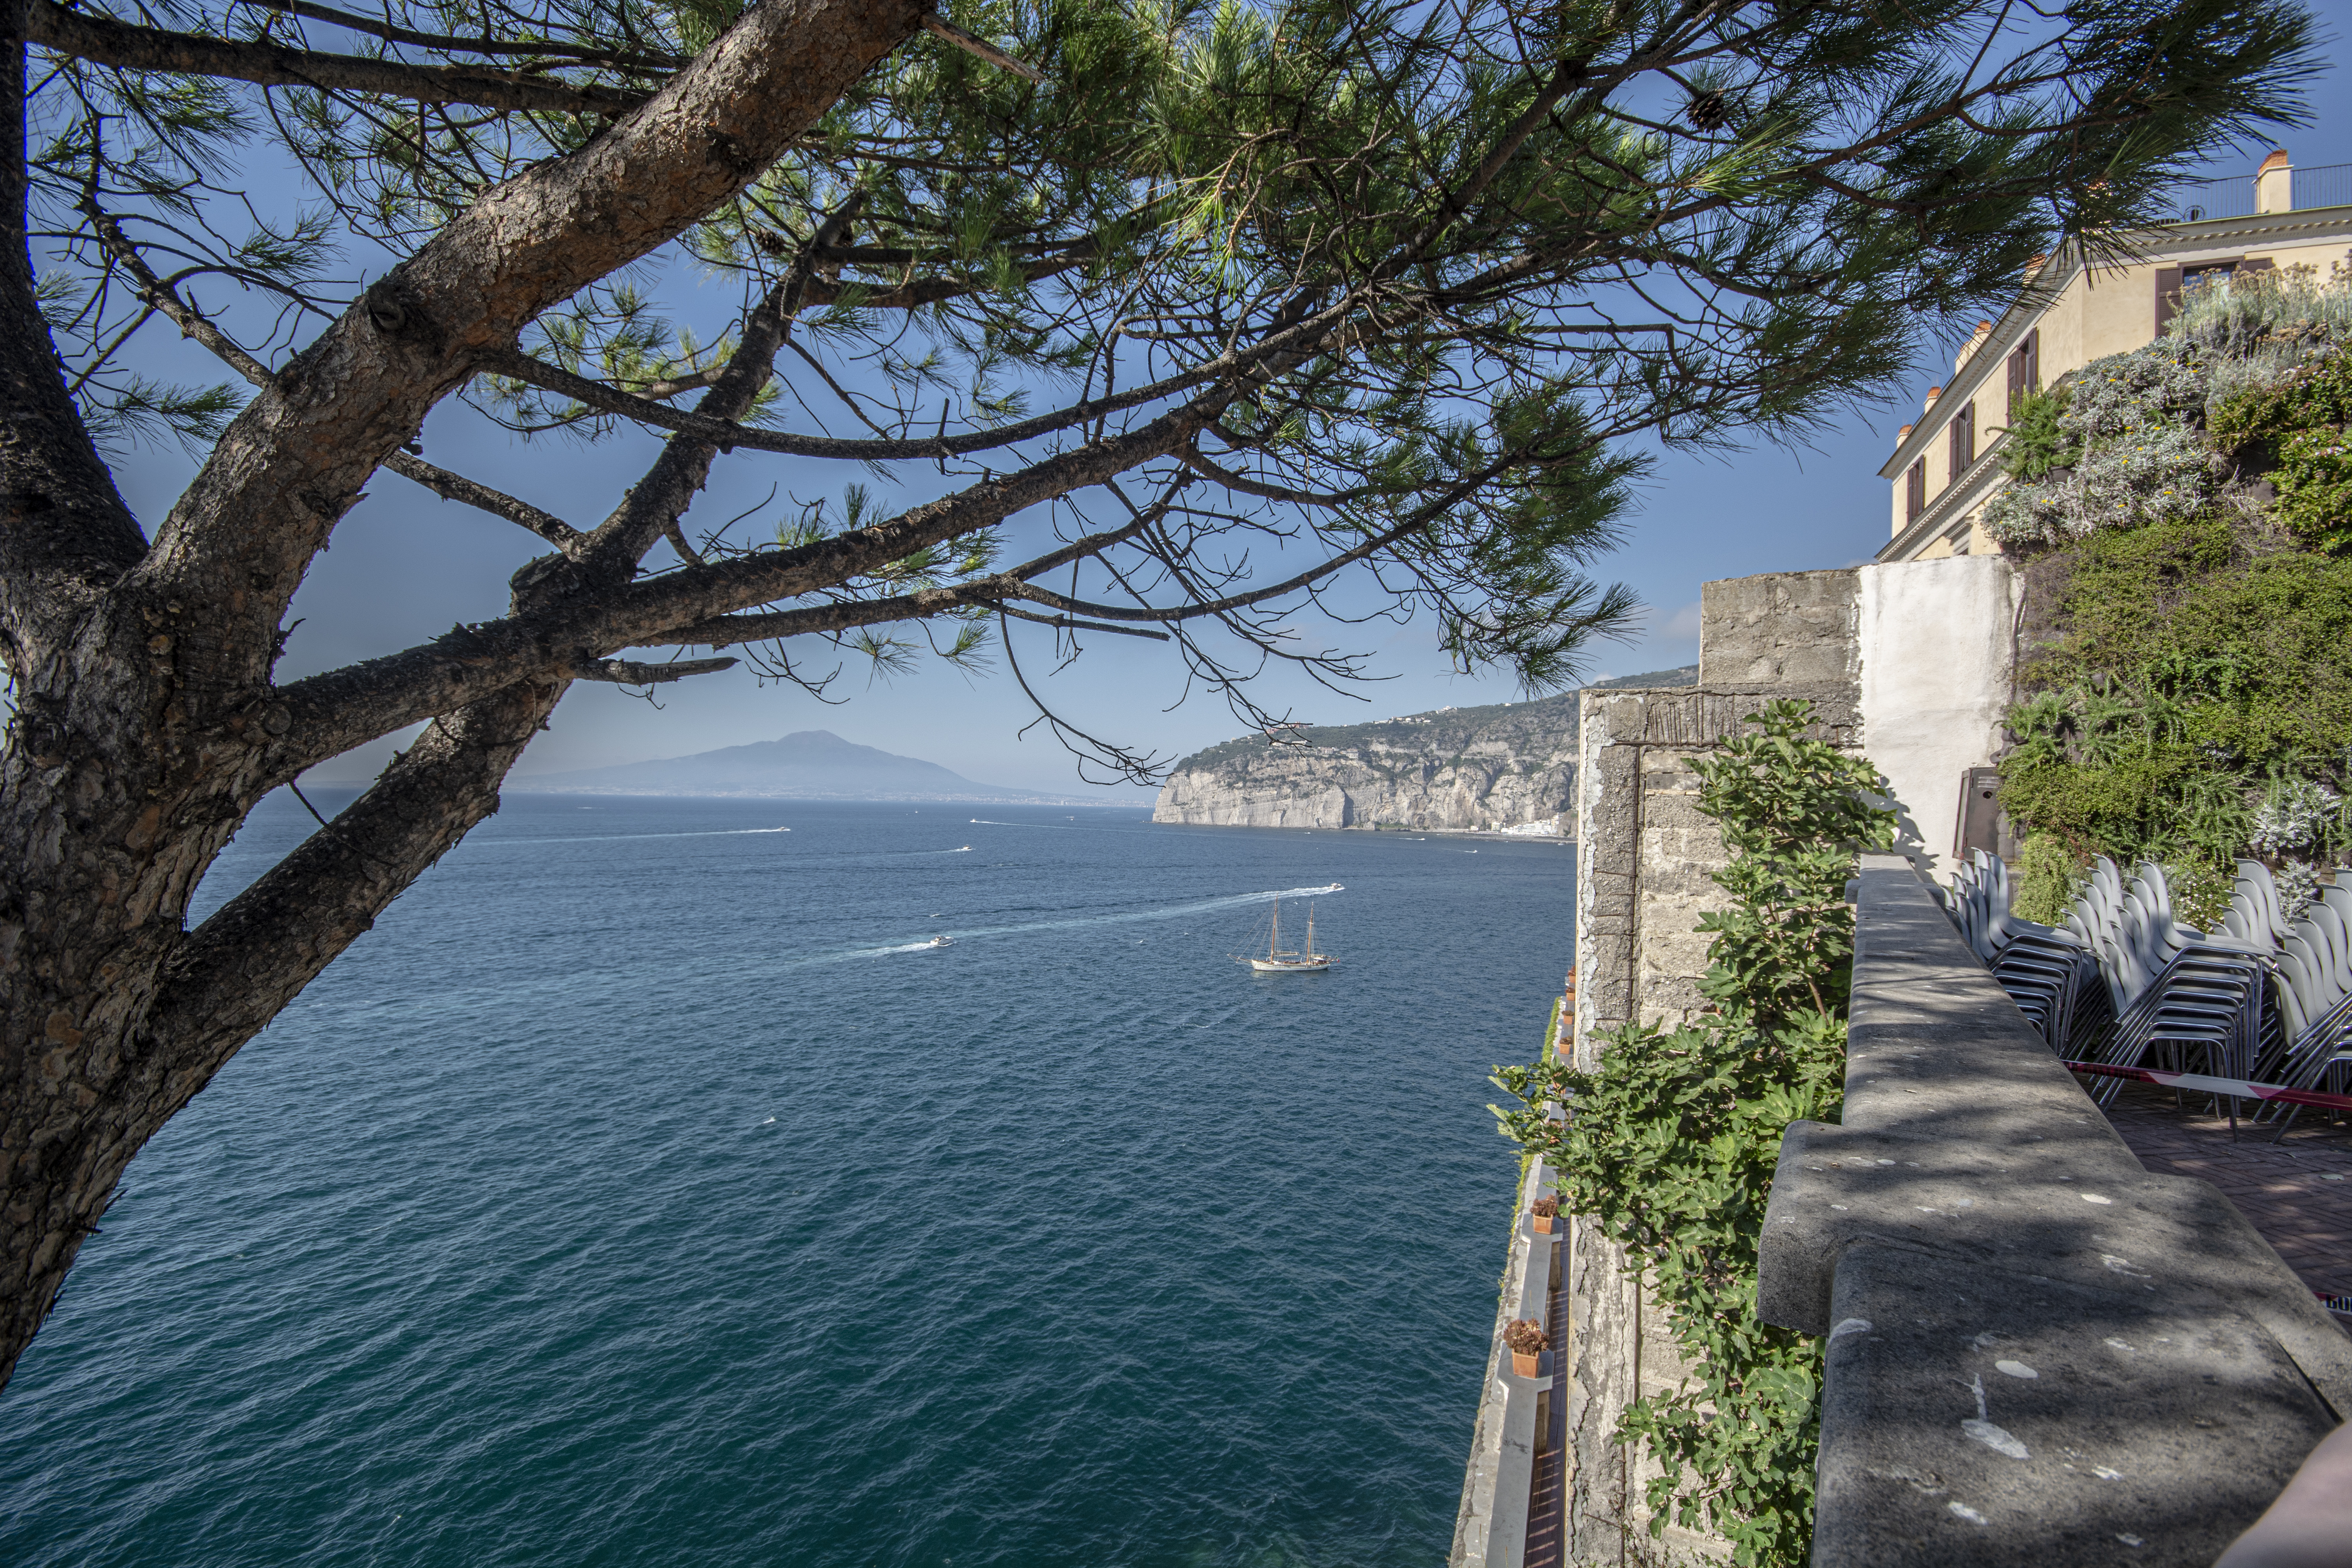
sorrento, italy, summer, coast, sea, vacation, boat, tree, water, sky, plant, body of water, coastal and oceanic landforms, bank, lake, building, waterway, landscape, city, leisure, shore, natural landscape, horizon, twig, headland, reservoir, rock, ocean, klippe, channel, lake district, bay, tourism, sound, cliff, house, facade, loch, inlet, village, beach, reflection, river